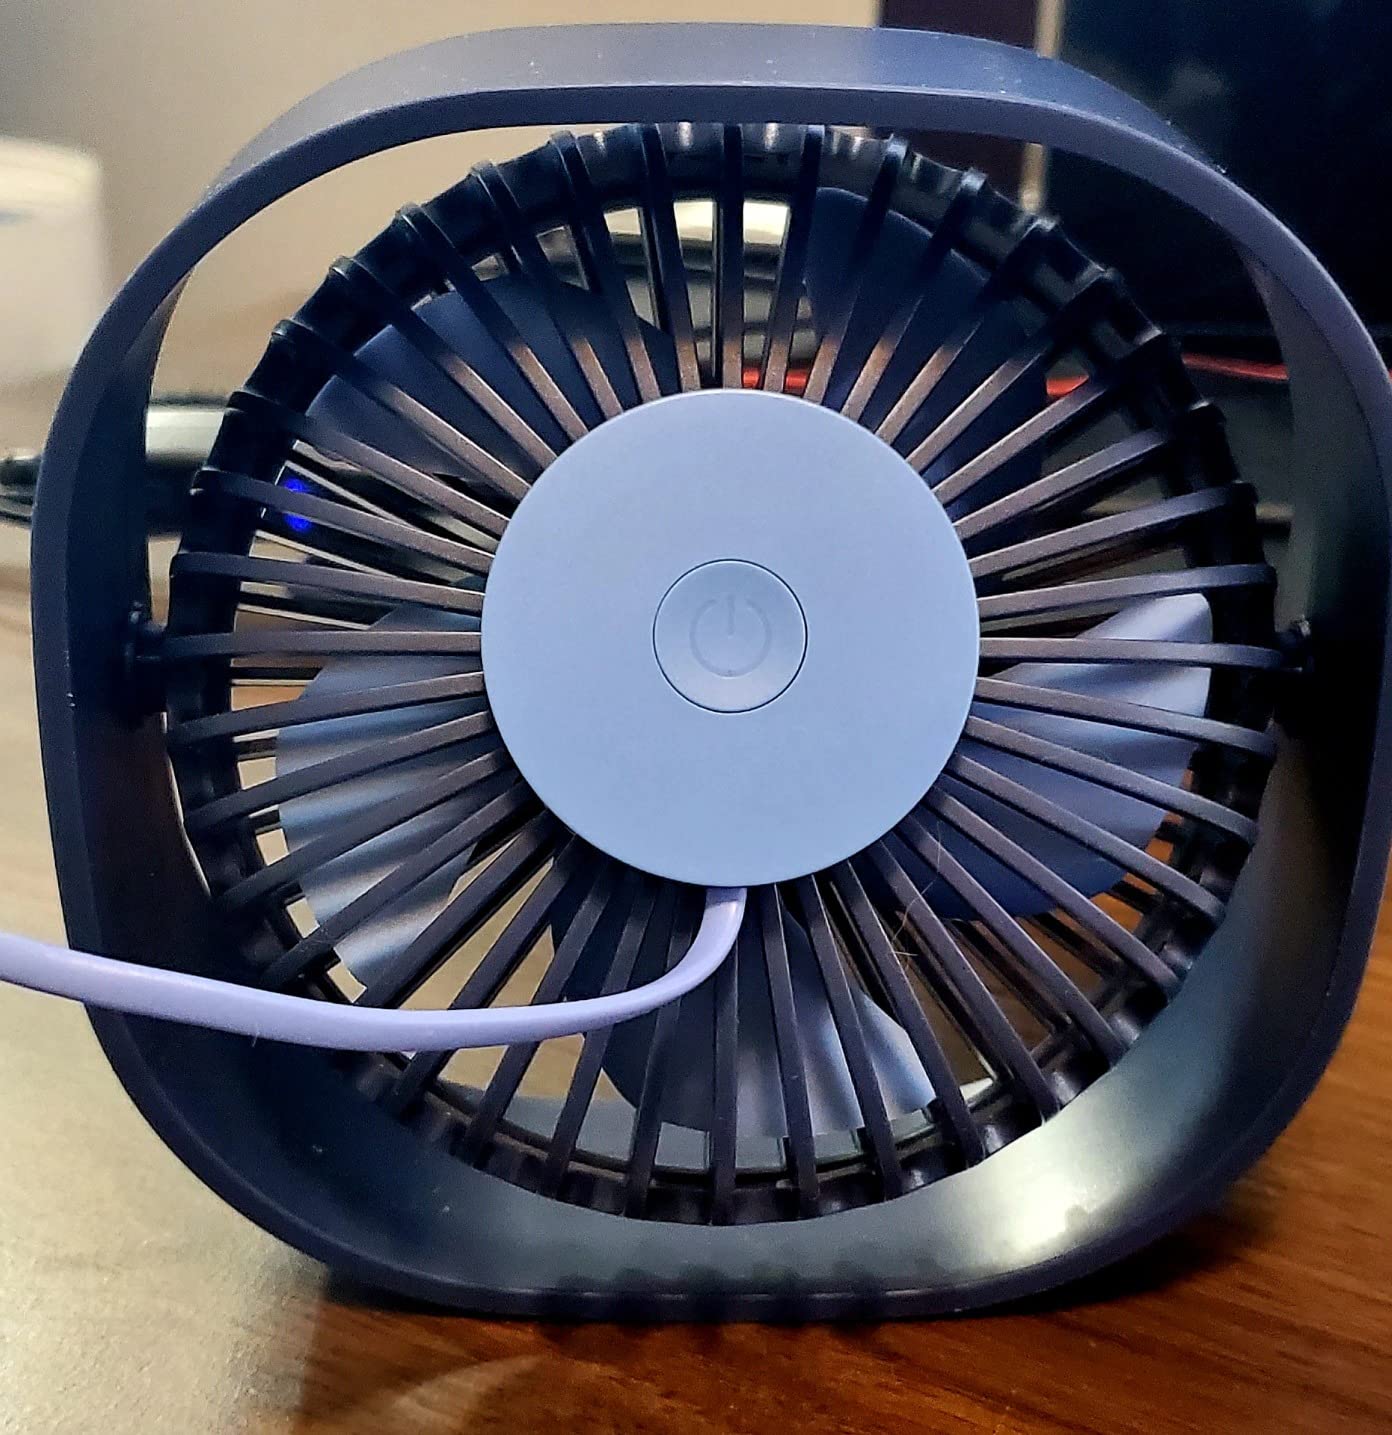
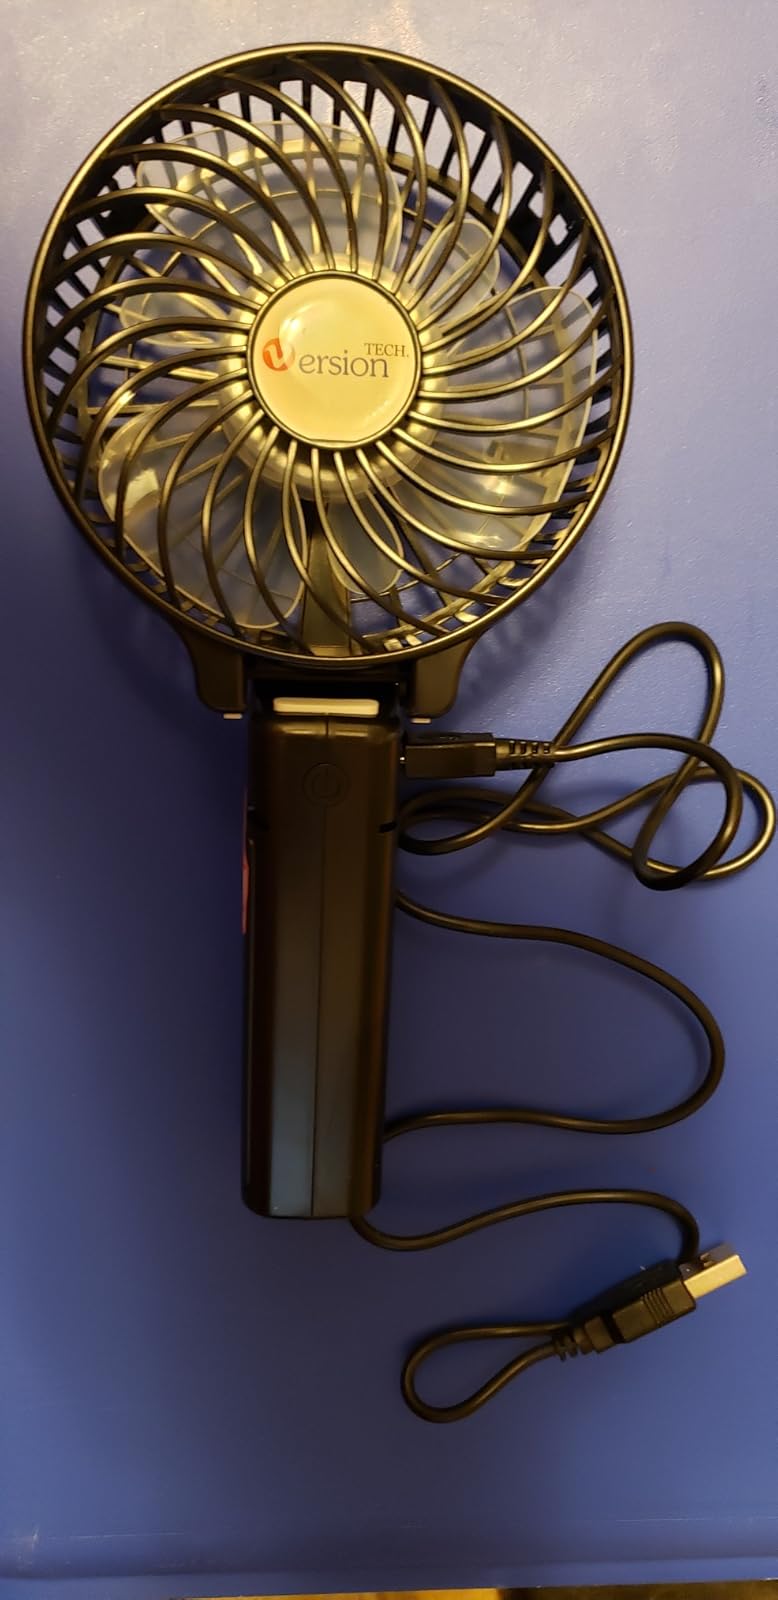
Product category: fan
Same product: no